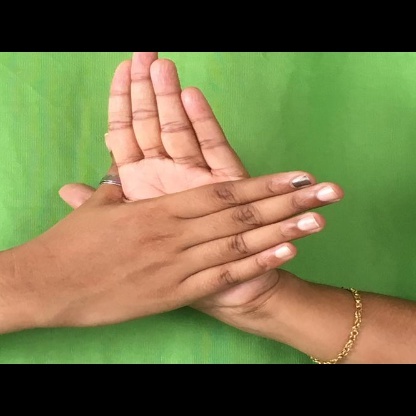
Mudra: Chakra